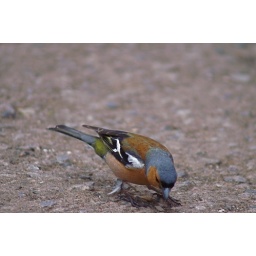
this little bird slipped between the table legs looking for crumbs where we ate lunch in Otterton